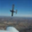
Label: airplane